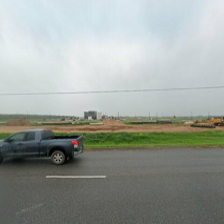
Label: streetView